Dornier Do 217

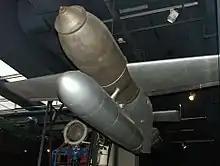
Henschel Hs 293 missile with added "Kopfring" (lit. "head ring") on the nose for nautical targets. It was first tested with the E variant.

A third prototype flew on 25 February 1939 with Jumo 211A engines in place of the DB 601s. On 15 August 1939 and 23 January 1940, the aircraft was flown to Rechlin, where it was tested in night flying trials. A number of the flights were to assess the performance of the new Siemens navigation aids under development. At the same time, Dornier also carried out fuel jettisoning and drop tank trials using the standardized 900 L capacity, vertical-finned drop tanks pioneered by the Bf 110D extended-range heavy fighter. As with the Do 17, the test team tried several tail configurations with the Do 217 V3. single, double and triangular-planform assemblies were tried. These designs were used in the Do 217 M-3, M-9 and Dornier Do 317.